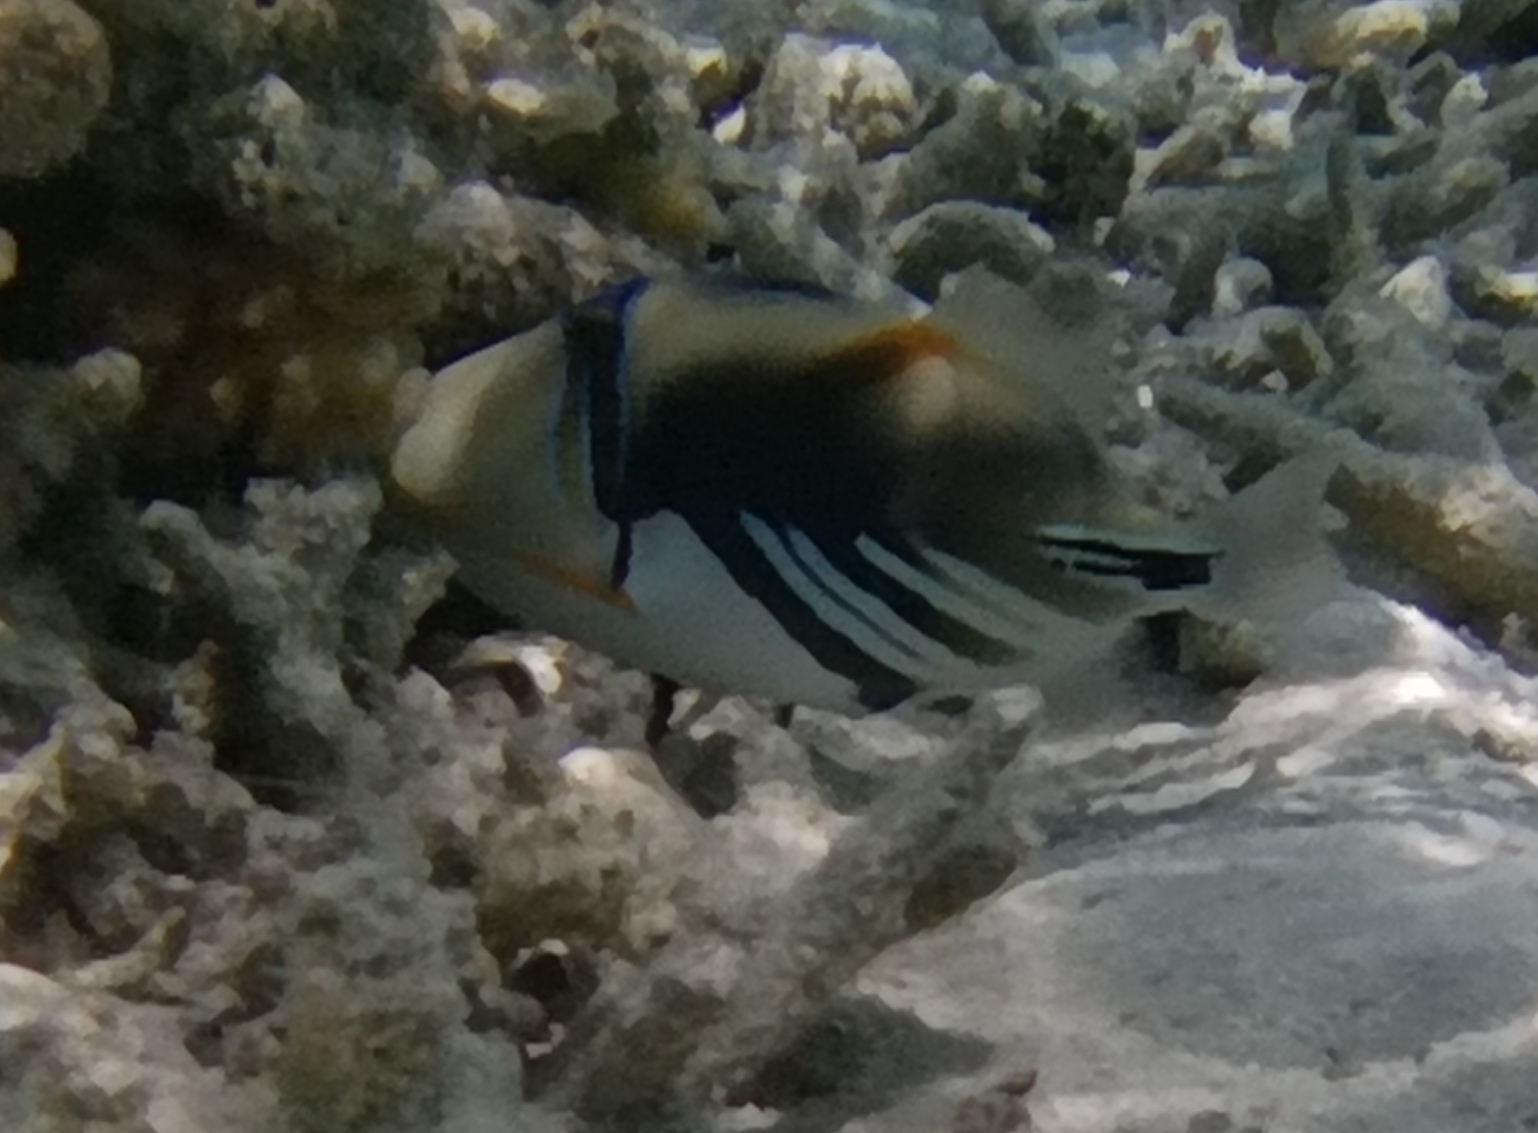
Rhinecanthus aculeatus (Lagoon Triggerfish)